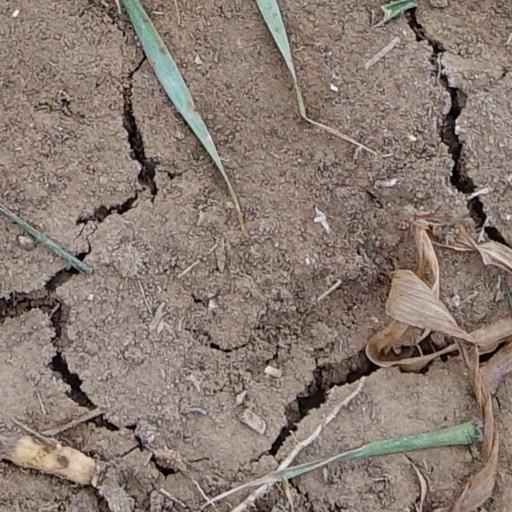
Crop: wheat